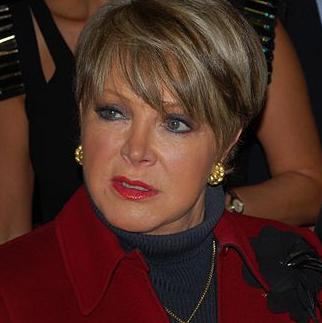
Age: 60